Bishopstrow House

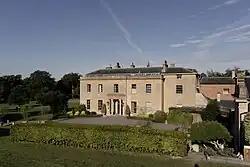

Bishopstrow Hotel & Spa is a late-Georgian English country house standing near the B3414 (Salisbury road) in the parish of Bishopstrow, about a mile east of Warminster, in Wiltshire in southern England.